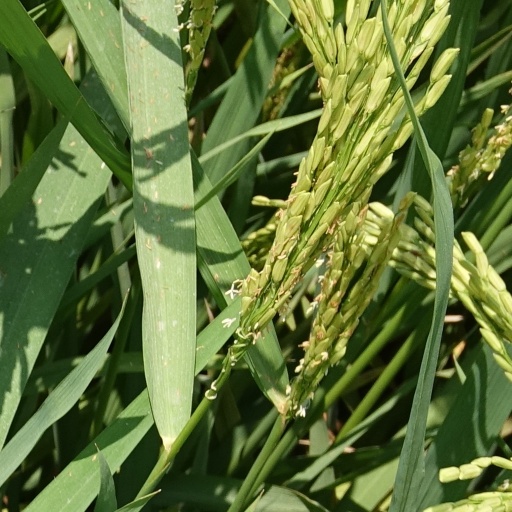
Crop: rice